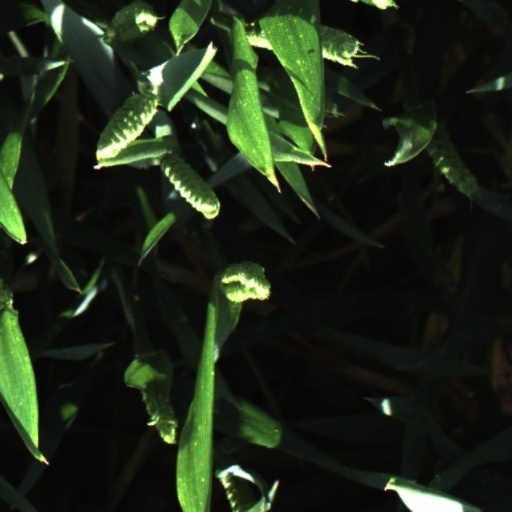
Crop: wheat